Haaren High School

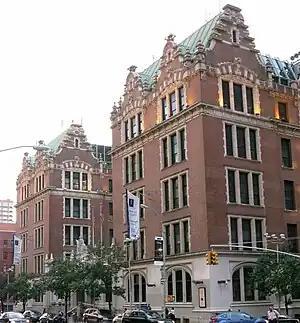
The former Haaren High School building in 2008, which is now known as Haaren Hall

Haaren High School was a public high school in the Midtown Manhattan area of New York City in New York, United States. It was located at 899 Tenth Avenue, between 58th Street and 59th Street, in the Hell's Kitchen neighborhood.